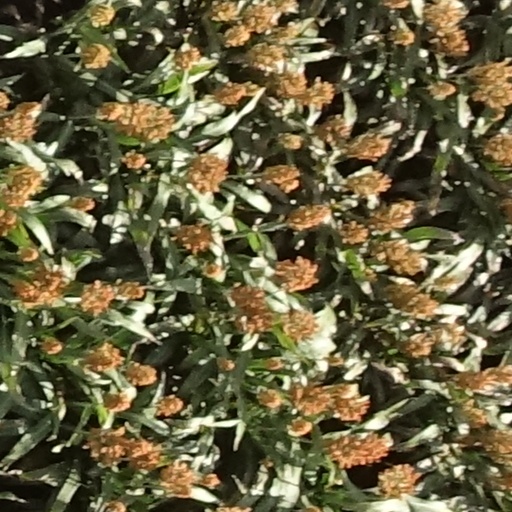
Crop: sorghum